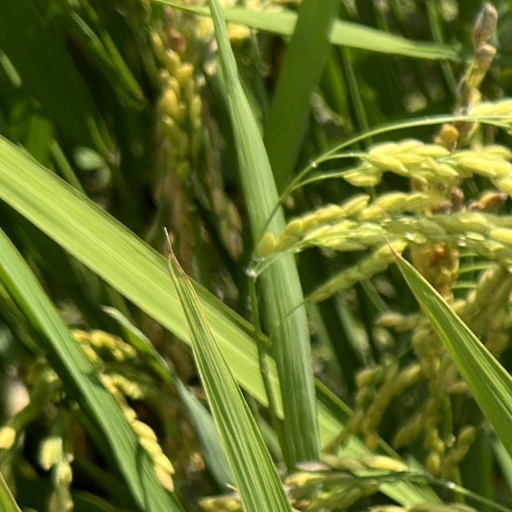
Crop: rice